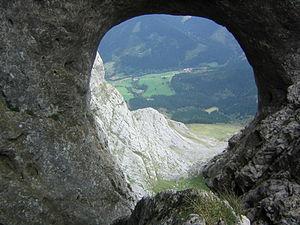
Anboto est une montagne située dans le massif d'Anboto en Biscaye qui domine la région de Durango.